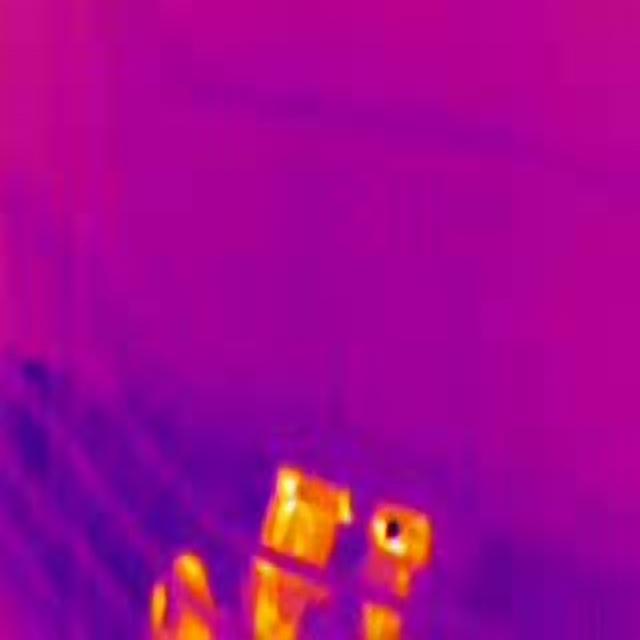
Detected objects:
label: person
label: person
label: person